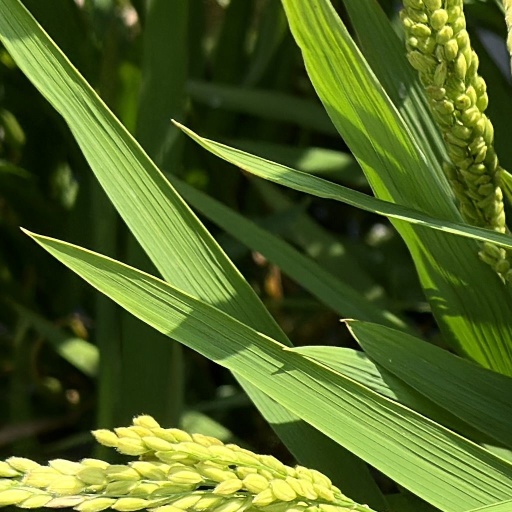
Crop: rice